Christie Brinkley

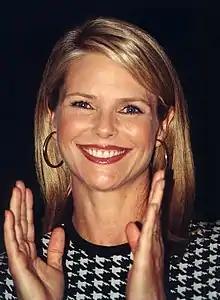
Brinkley in 2000

Brinkley played her first acting role in the 1983 film "National Lampoon's Vacation" as "The girl in the red Ferrari" opposite Chevy Chase. She reprised that role in the 1997 sequel "Vegas Vacation"; later spoofed it in a 2008 DirecTV commercial, using footage from "Vacation"; again in a 2015 Infiniti commercial as the wife in the Infiniti (the blonde in the convertible for this spoof is model Scarlett Burke); and again in the ABC series "The Goldbergs" in 2019. In 2011, she appeared as herself in the documentary "King of the Hamptons", which was produced by filmmaker Dennis Michael Lynch. The film premiered at the 2010 Hamptons International Film Festival.